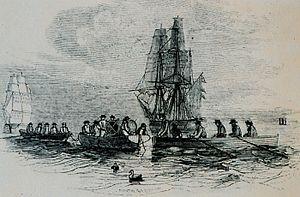
12 janvier, expédition Erebus et Terror : le Britannique James Clark Ross prend possession de la Terre Victoria en Antarctique ; il découvre la barrière de Ross et l’île de Ross.
L'Antarctique, parfois appelé « le Continent Austral » ou « le Continent Blanc », est le continent le plus méridional de la Terre. Situé autour du pôle Sud, il est entouré des océans Atlantique, Indien et Pacifique et des mers de Ross et de Weddell. Il forme le cœur de la région antarctique qui inclut également les parties émergées du plateau des Kerguelen ainsi que d'autres territoires insulaires de la plaque antarctique plus ou moins proches. L'ensemble de ces territoires, qui partagent des caractéristiques écologiques communes, constitue l'écozone antarctique.
France : François Buloz hésite à insérer l'article de Gobineau sur Capo d'Istria, malgré l'avis favorable de Charles de Rémusat. Gobineau escompte que cet article soulèvera des critiques de la part des amis de Capo d'Istria. La Revue de l'Orient des Scelti semble prendre bonne tournure.
L'expédition Erebus et Terror, ou expédition Ross, est la plus importante expédition britannique en Antarctique du XIXᵉ siècle et le dernier grand voyage d'exploration fait entièrement à la voile. Menée entre 1839 et 1843 par James Clark Ross — le neveu de l'explorateur John Ross —, la mission a pour but l'exploration et la recherche scientifique, notamment sur le magnétisme, vers une région inexplorée qui deviendra la mer de Ross et la dépendance de Ross. Lors de l'expédition, Ross découvre notamment la chaîne Transantarctique, l'île de Ross et ses volcans : les monts Erebus et Terror.
L’expédition Franklin est une expédition maritime et polaire britannique qui avait pour but de réussir la première traversée du passage du Nord-Ouest et l'exploration de l'Arctique. Commandée par le capitaine John Franklin, elle quitte l'Angleterre en 1845 sur les bombardes HMS Erebus et HMS Terror, traverse l'Atlantique, remonte la baie de Baffin, et s'engage dans le détroit de Lancaster, avant de disparaître.
Le HMS Terror de 1813 est une bombarde conçue par Henry Peake et construite par la Royal Navy dans le chantier naval de Davy à Topsham dans le comté du Devon. Le navire, répertorié selon les sources comme étant soit de 326 ou de 340 tonnes, transportait deux mortiers, un de 13 pouces et l'autre de 10 pouces.
Les voyages d'exploration scientifique se sont développés en Europe après l'époque des grandes découvertes, favorisés par les innovations techniques et motivés par l'émergence de nouveaux courants philosophiques et scientifiques.
Sir James Clark Ross, né le 15 avril 1800 à Londres et mort le 3 avril 1862 à Aylesbury, est un officier de la Royal Navy, un explorateur polaire et un naturaliste britannique. Il a exploré l'Arctique avec son oncle Sir John Ross et avec Sir William Edward Parry avant de conduire sa propre expédition en Antarctique.